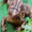
Label: frog